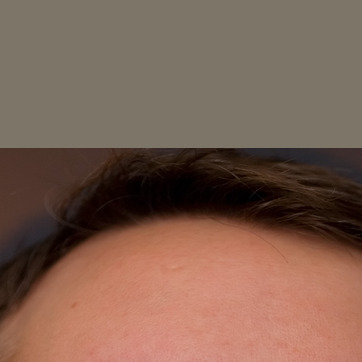
Material: hair